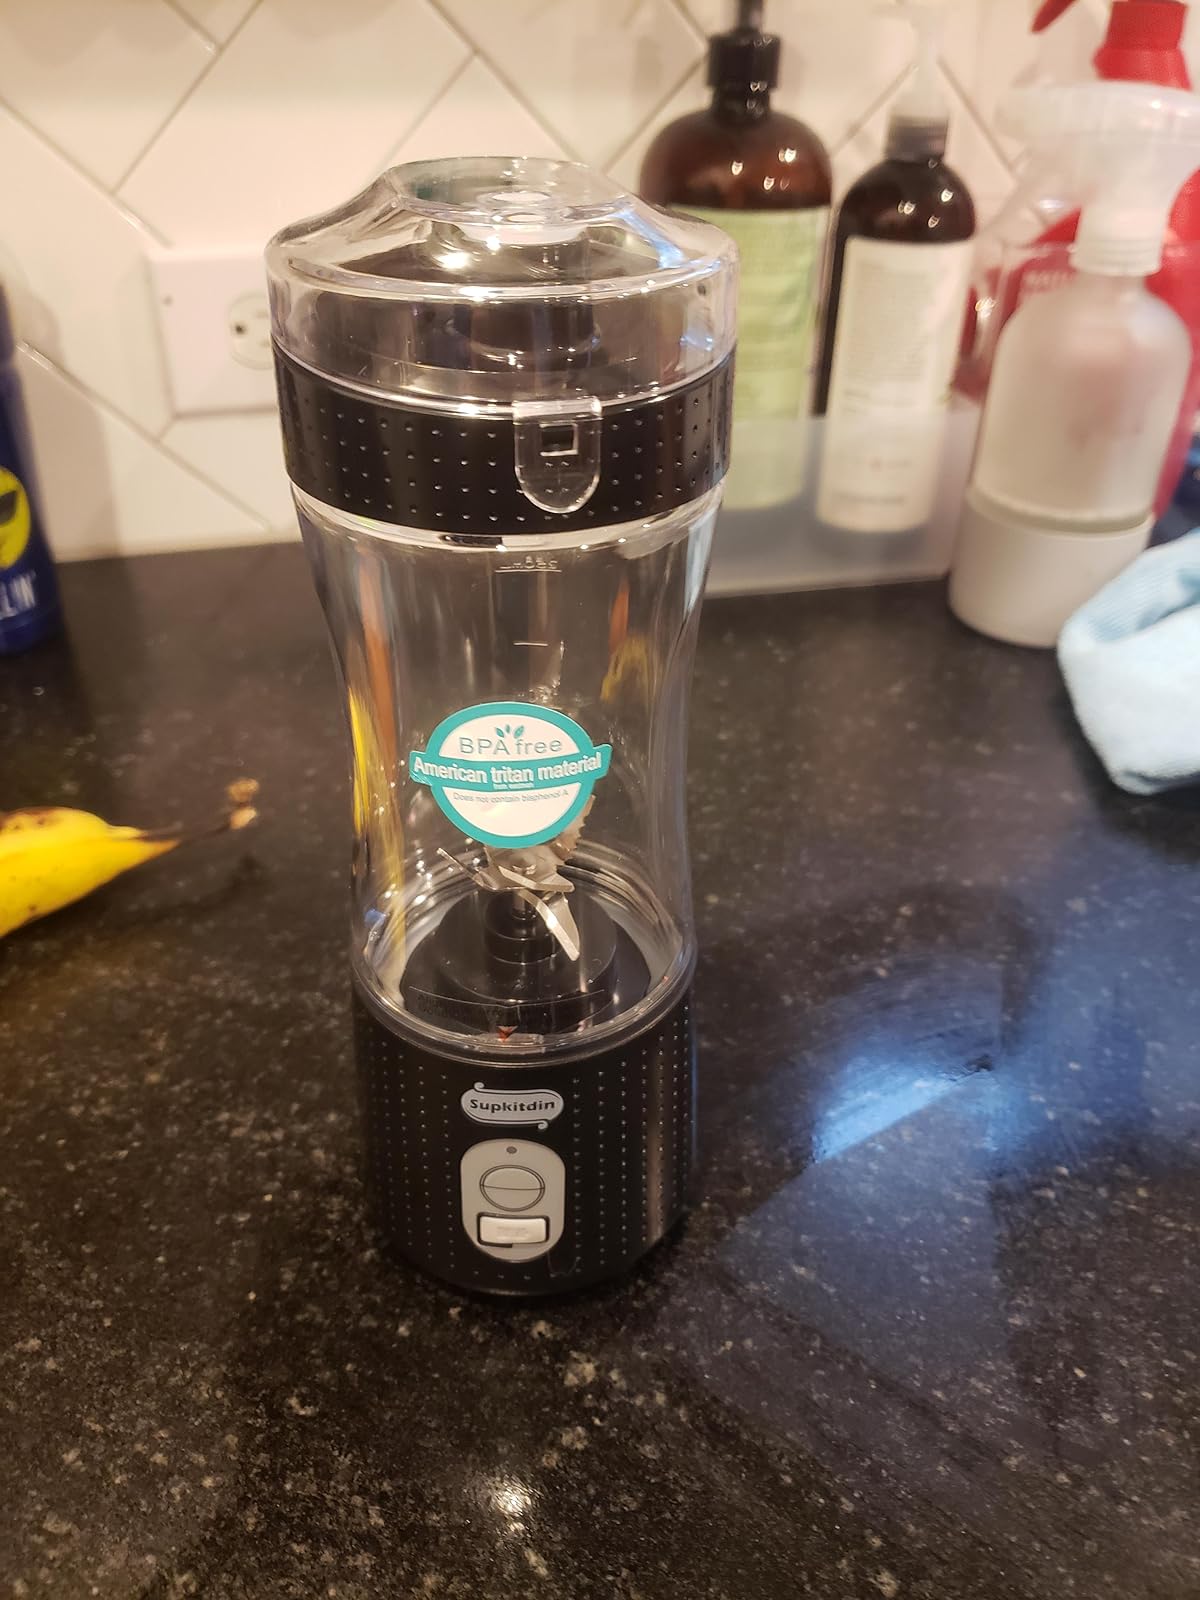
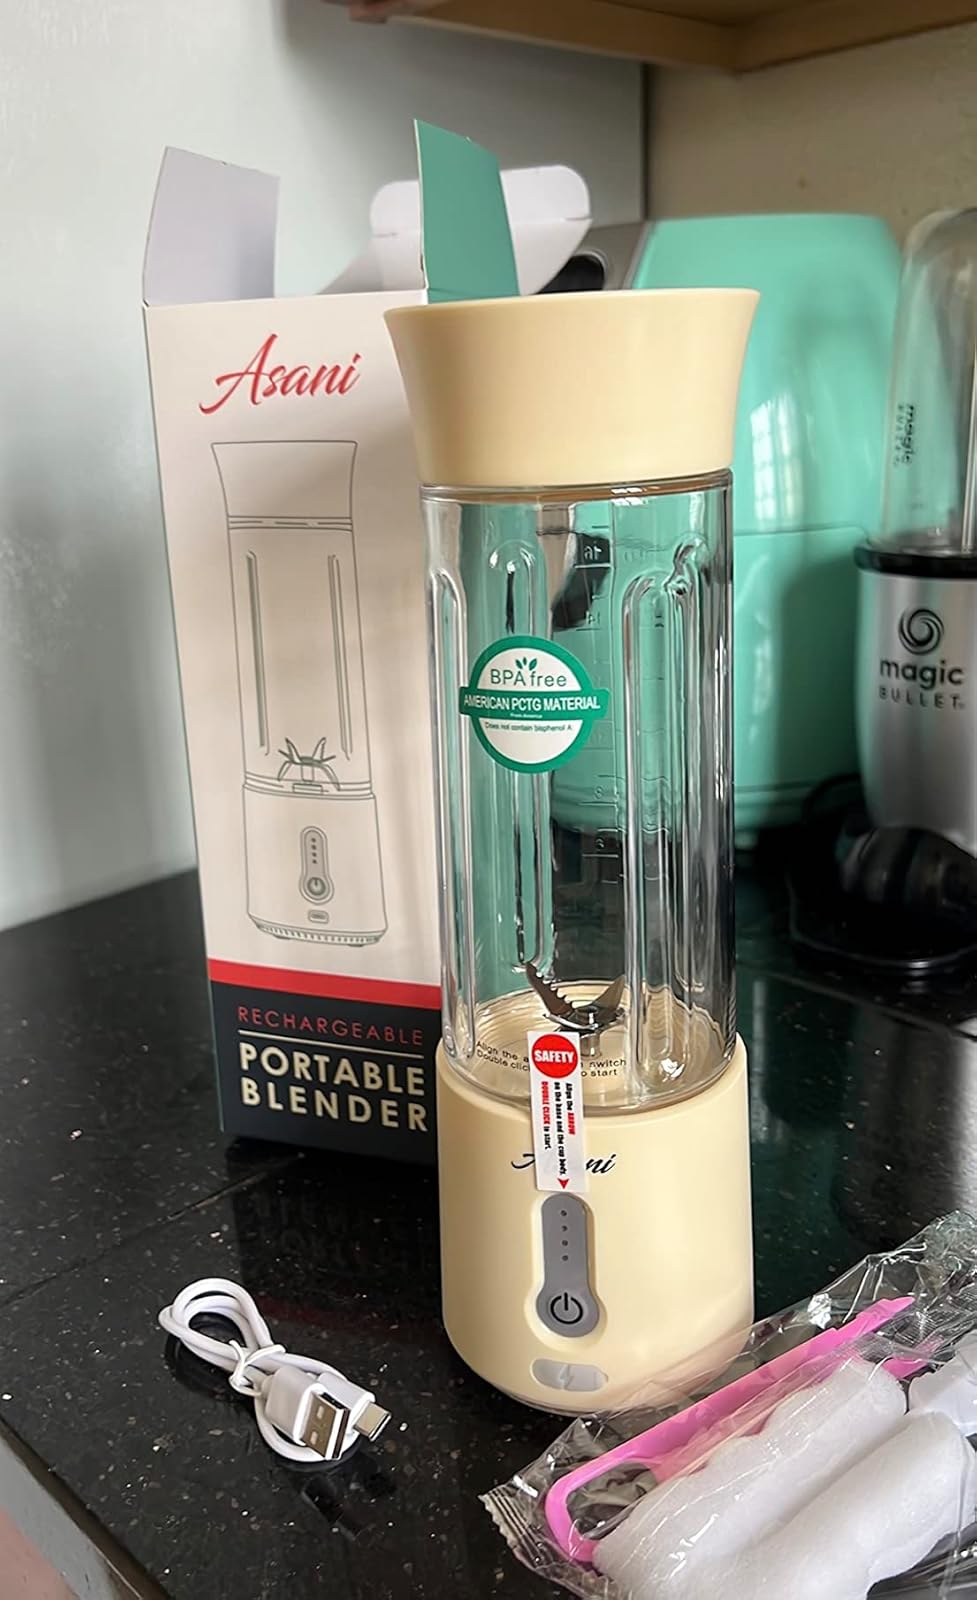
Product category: items_blender
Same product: no